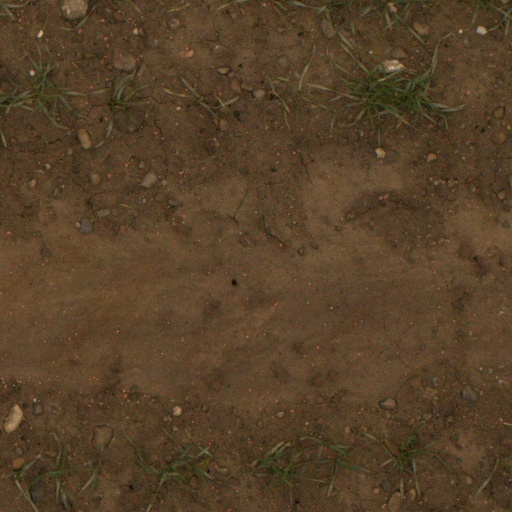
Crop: wheat